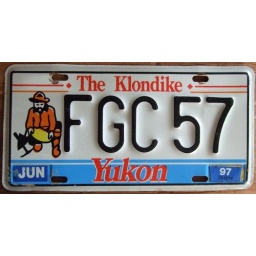
Yukon license plate issued to vehicles owned by the government of Canada. The Yukon territorial government plates use the legend &amp;quot;GOVERNMENT&amp;quot;